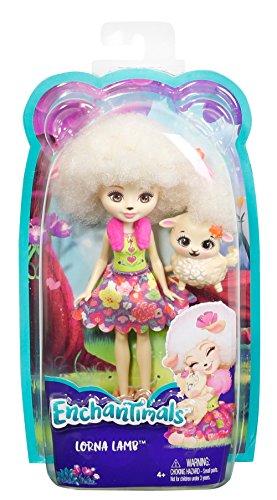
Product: Enchantimals Lorna Lamb Doll
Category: Toys & Games | Dolls & Accessories | Dolls
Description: The athletic Enchantimals Lorna Lamb doll comes with her sheep friend -- so cute with a "woolly" patch of white hair and flowers decorating its head.
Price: $7.52
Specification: ProductDimensions:5x9x2.2inches|ItemWeight:3.2ounces|ShippingWeight:3.2ounces(Viewshippingratesandpolicies)|DomesticShipping:ItemcanbeshippedwithinU.S.|InternationalShipping:ThisitemcanbeshippedtoselectcountriesoutsideoftheU.S.LearnMore|ASIN:B01IT3VH9W|Itemmodelnumber:FCG65|Manufacturerrecommendedage:36months-7years